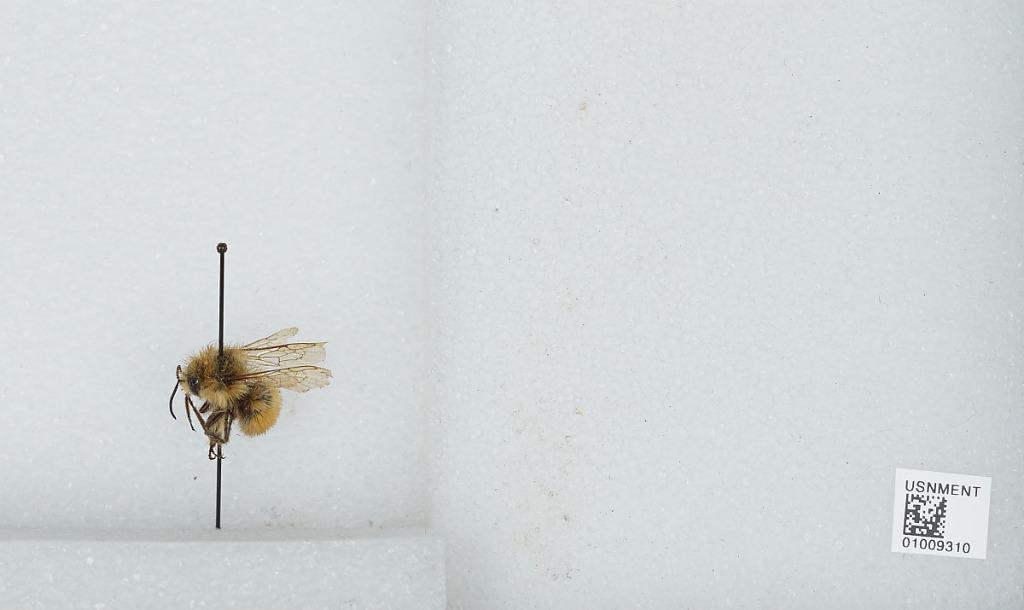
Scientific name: Bombus (Pyrobombus) huntii Greene